Unas

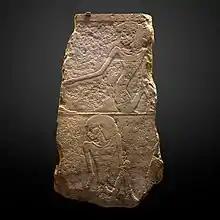
Prostrated people, their ribs showing, look wearily to the ground.

Owing to the scarcity of evidence dating to Unas' reign, we know very little about his activities. Existing trade relations with foreign countries and cities, in particular Byblos, seem to have continued during Unas' time on the throne. Reliefs from the causeway of his pyramid complex show two large seagoing ships coming back from an expedition to the Levantine coast with Syro-Canaanite men, who were either the boat crews or slaves. Another relief depicts a military campaign, Egyptians armed with bows and daggers attacking Canaanite nomads called the Shasu. Similar reliefs have been found in preceding pyramid complexes, such as that of Sahure, and they may thus be standard themes rather than depictions of actual events. Other sources tend to confirm the accuracy of these depictions; for example, the autobiography of Weni relates many punitive raids against Canaanite nomads in the early Sixth Dynasty.